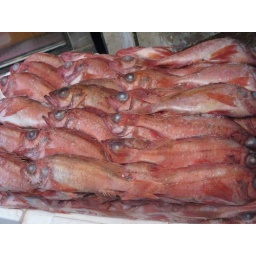
fish in market